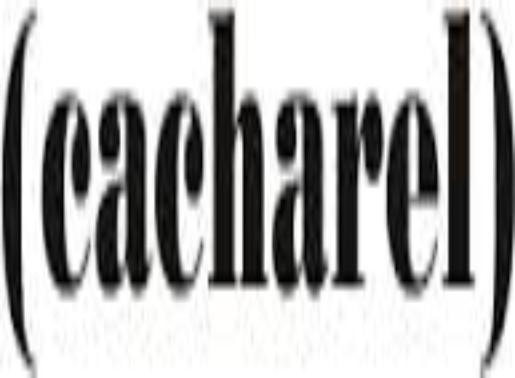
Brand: Cacharel
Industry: Clothes